Bird collections

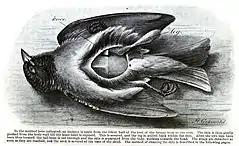
Skinning a bird

Early specimens represent birds that were pets or came from menageries. The oldest surviving bird specimens include an African grey parrot once owned by Frances Teresa Stuart (1647–1702) that was buried with its owner in London’s Westminster Abbey. Several mummified ibis and falcons have been recorded from Egyptian tombs dating from 600 to 300 BC. Bird specimens obtained from the 18th century for natural history collections were most often obtained using firearms. Shotguns with "dust" shot were preferred to reduce damage to the specimens. Today, specimens come from a variety of sources. Many (perhaps most) are salvaged from birds killed by window and communications tower strikes, domestic cats, by-catch from fisheries, die-offs from disease, vehicle strikes, and other accidental sources of mortality. However, the world's bird collections have been argued to be inadequate in documenting avian diversity, from taxonomic, geographic, and temporal perspectives, with some parts of tropical regions considered under-represented in particular museums. Underrepresented taxa continue to be actively collected by ornithologists, generally using either firearms or mist-nets. Permitting agencies oversee these activities in most countries.